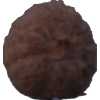
Label: orange_peeled